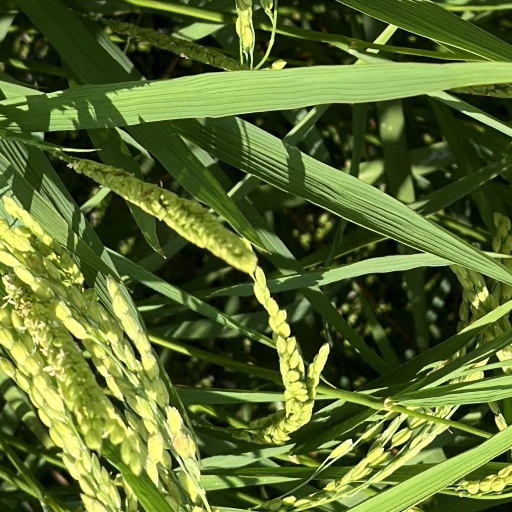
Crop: rice